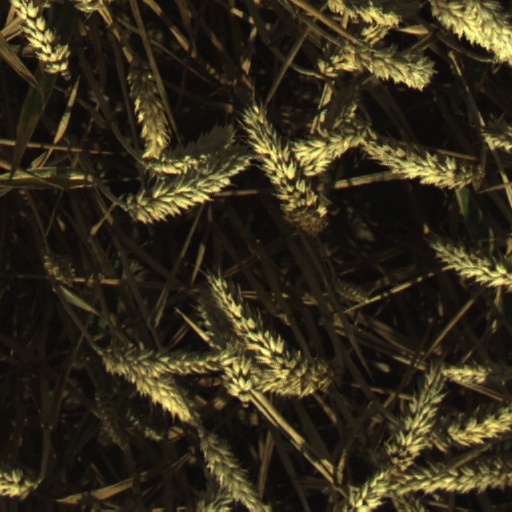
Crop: wheat